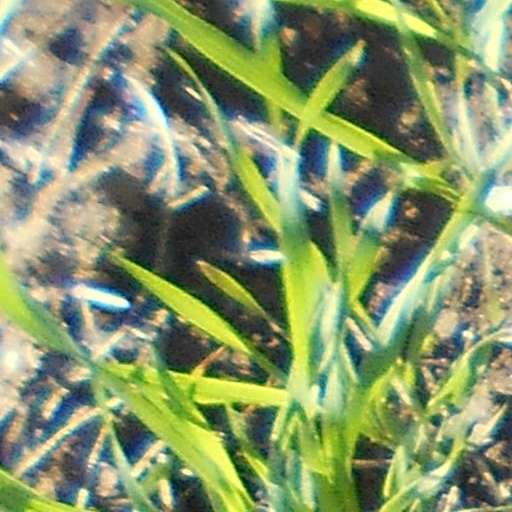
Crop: wheat